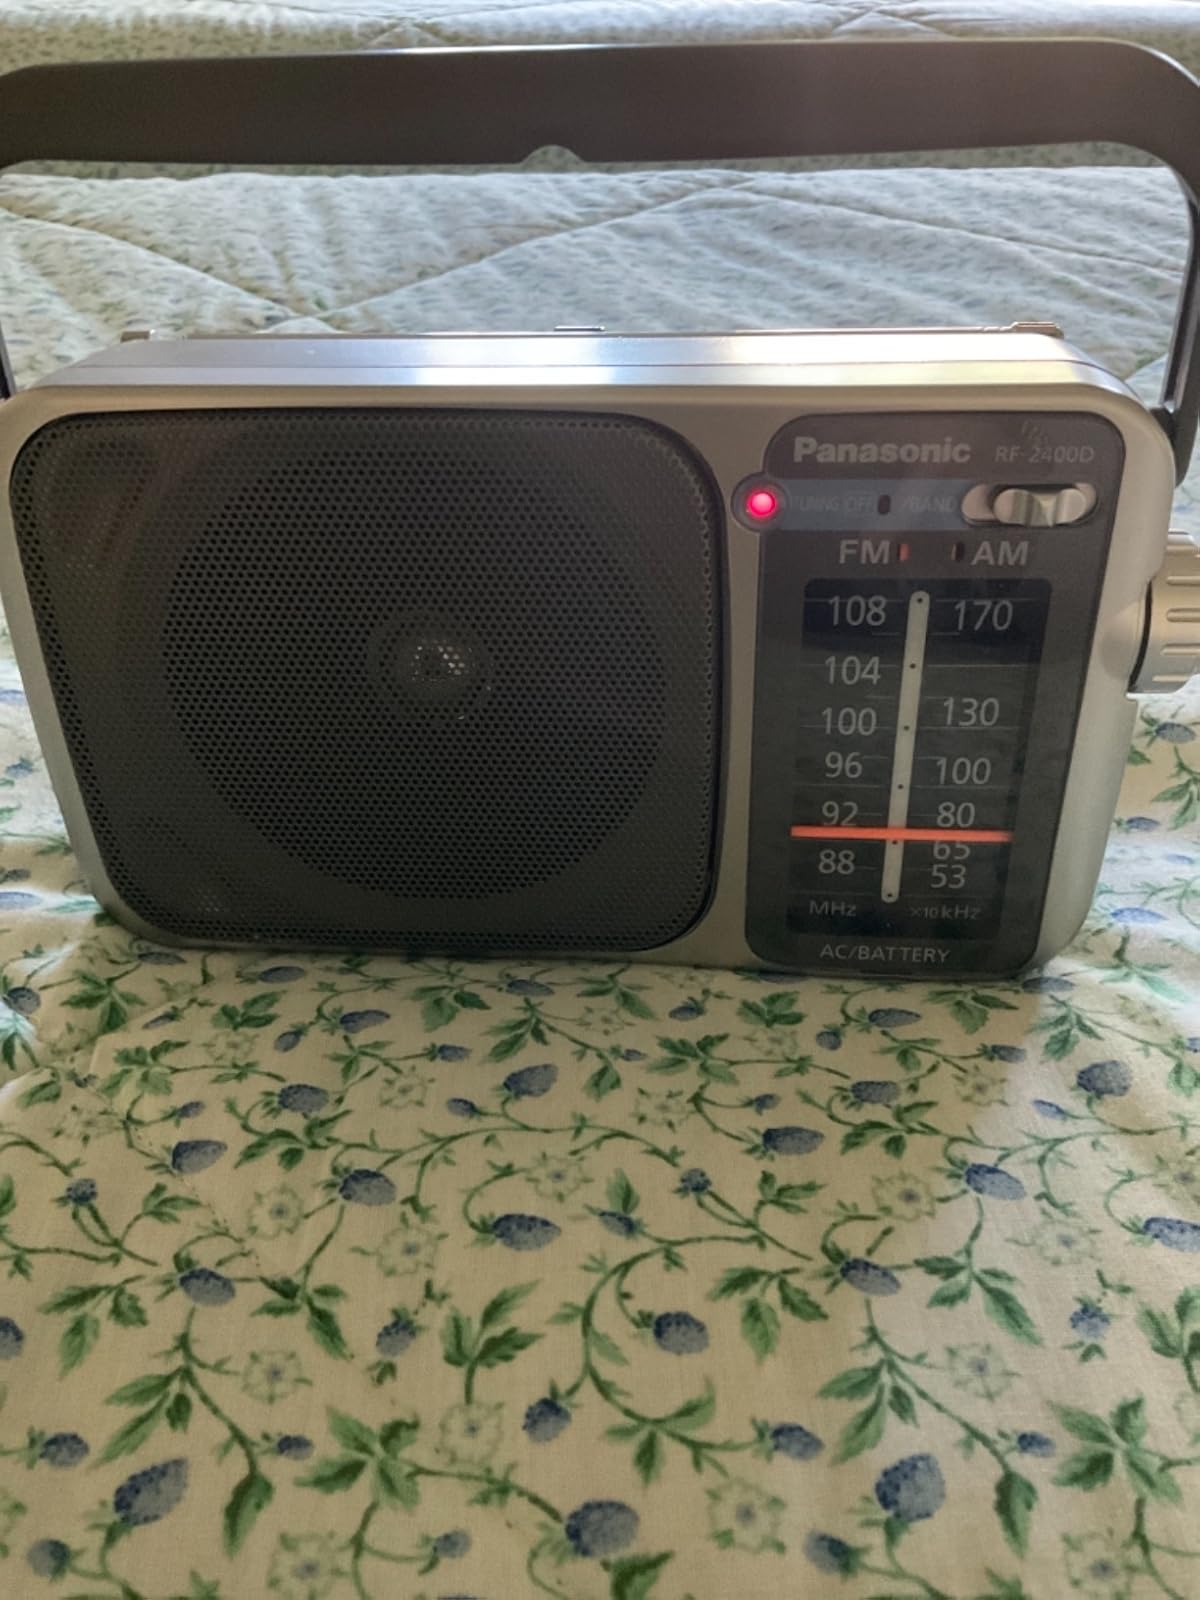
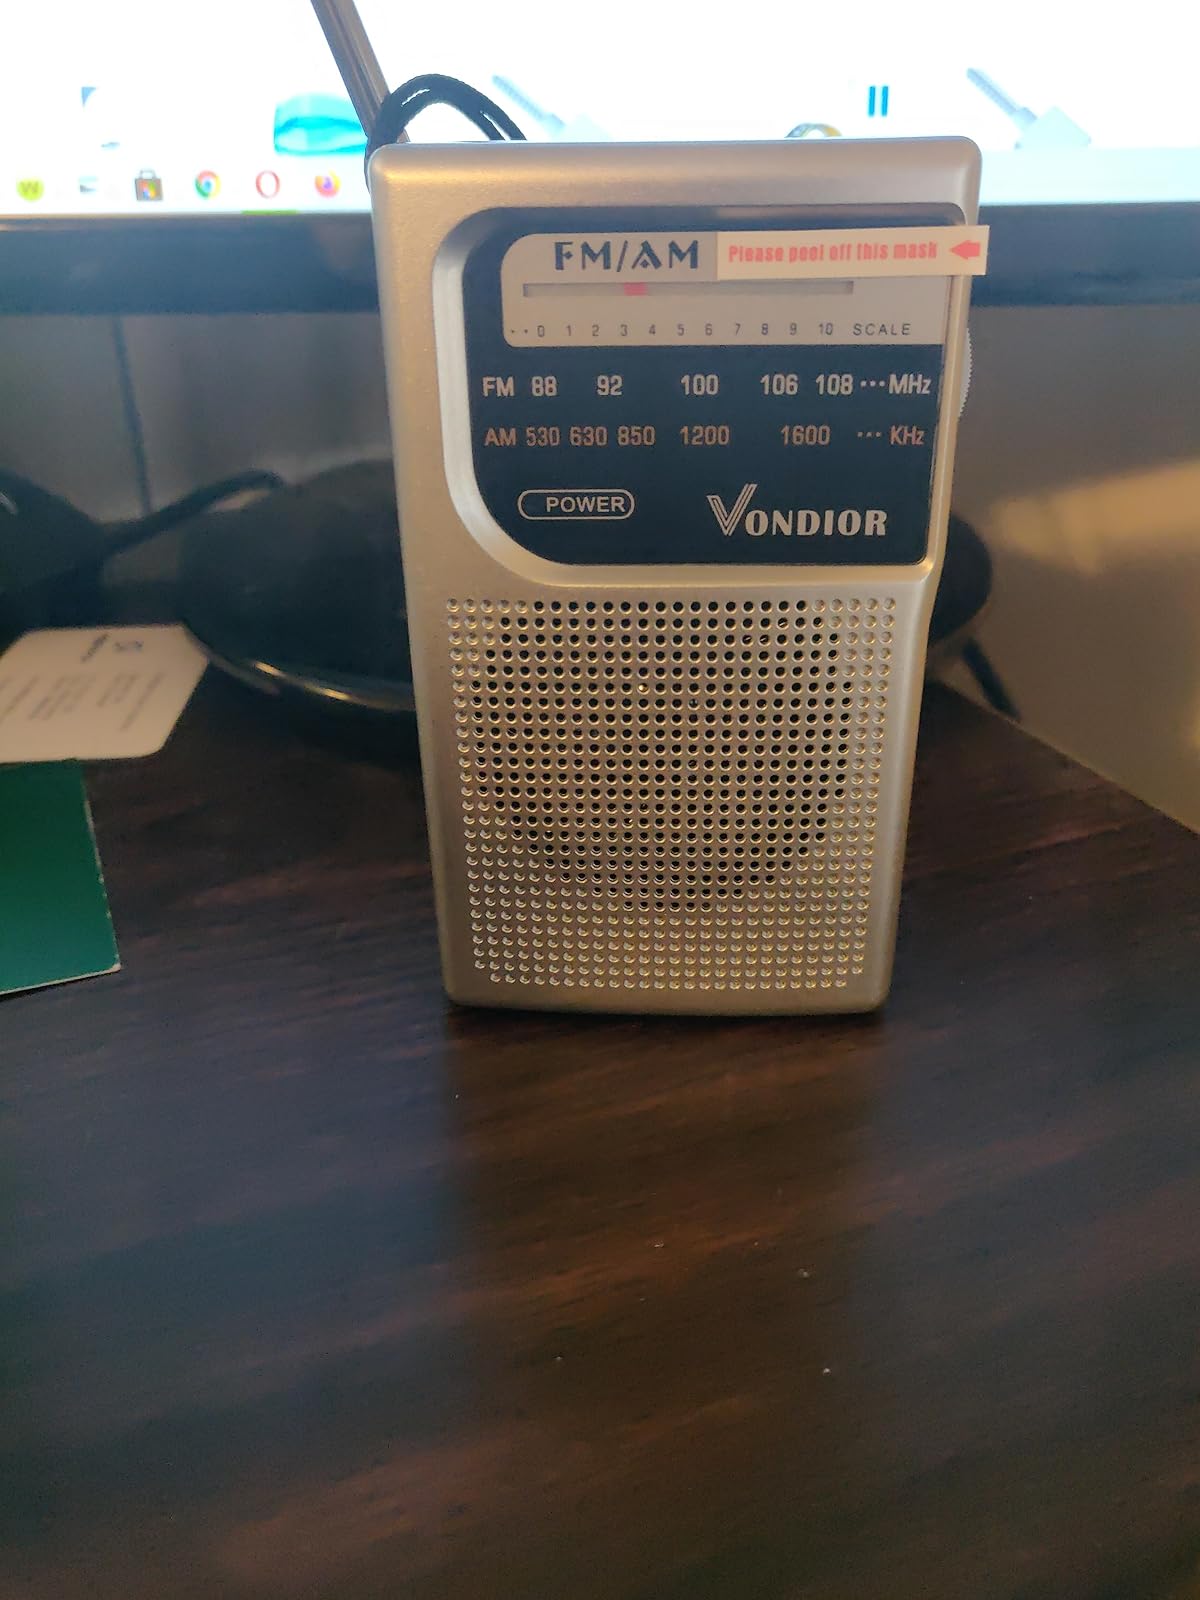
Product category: radio
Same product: no